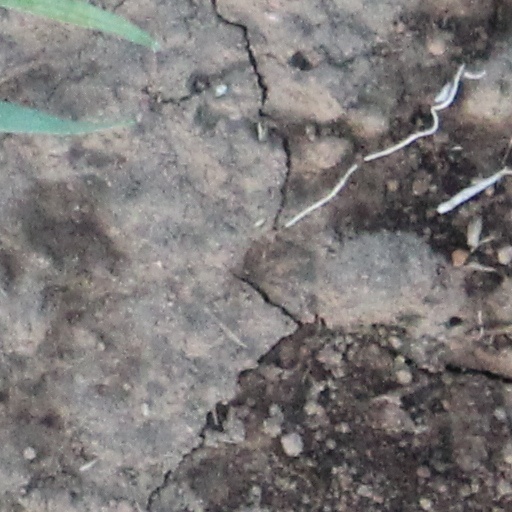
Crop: wheat